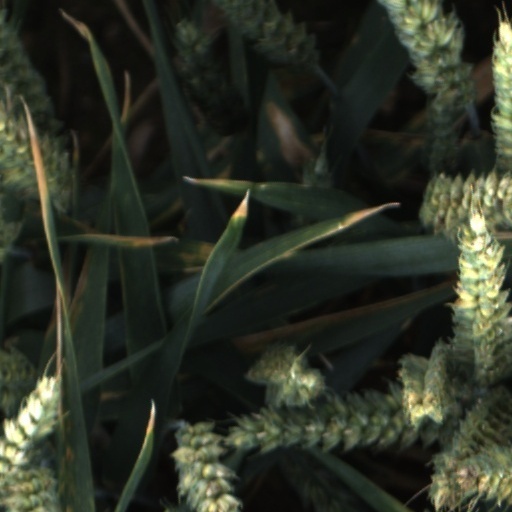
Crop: wheat